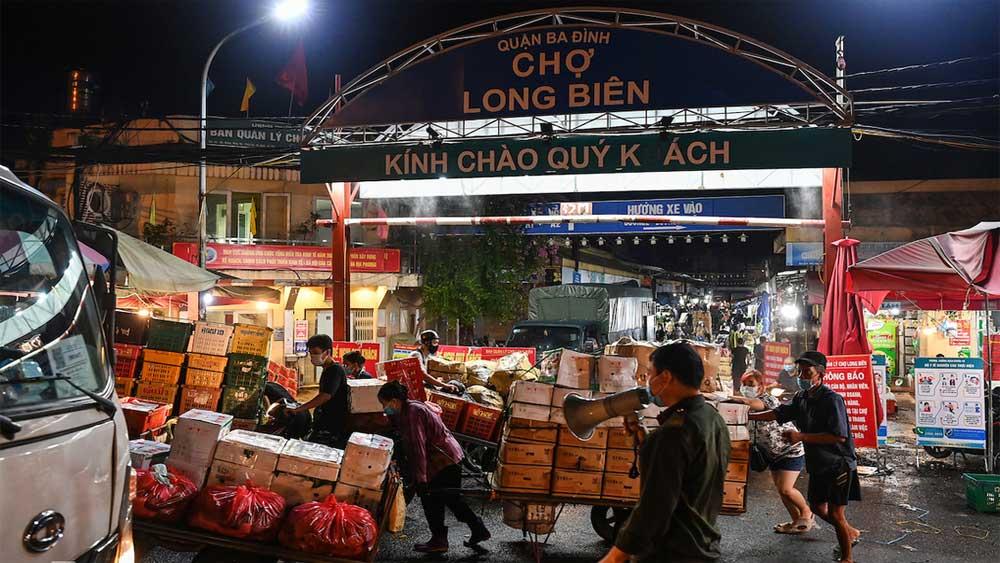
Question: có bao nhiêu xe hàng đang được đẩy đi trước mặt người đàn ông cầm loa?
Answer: có hai xe hàng đang được đẩy đi